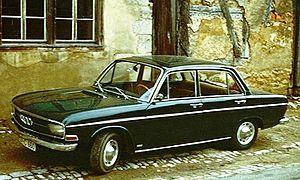
À la suite du rachat du groupe Auto-Union par Volkswagen à Mercedes-Benz, il est décidé d'abandonner le nom DKW pour les seuls véhicules produits encore pour le nom d'une autre marque du groupe, connue pour ses innovations, Audi.
À la suite du rachat du groupe Auto-Union par Volkswagen à Mercedes-Benz, il est décidé d'abandonner le nom DKW pour les seuls véhicules produits encore pour le nom d'une autre marque du groupe, connue pour ses innovations, Audi.